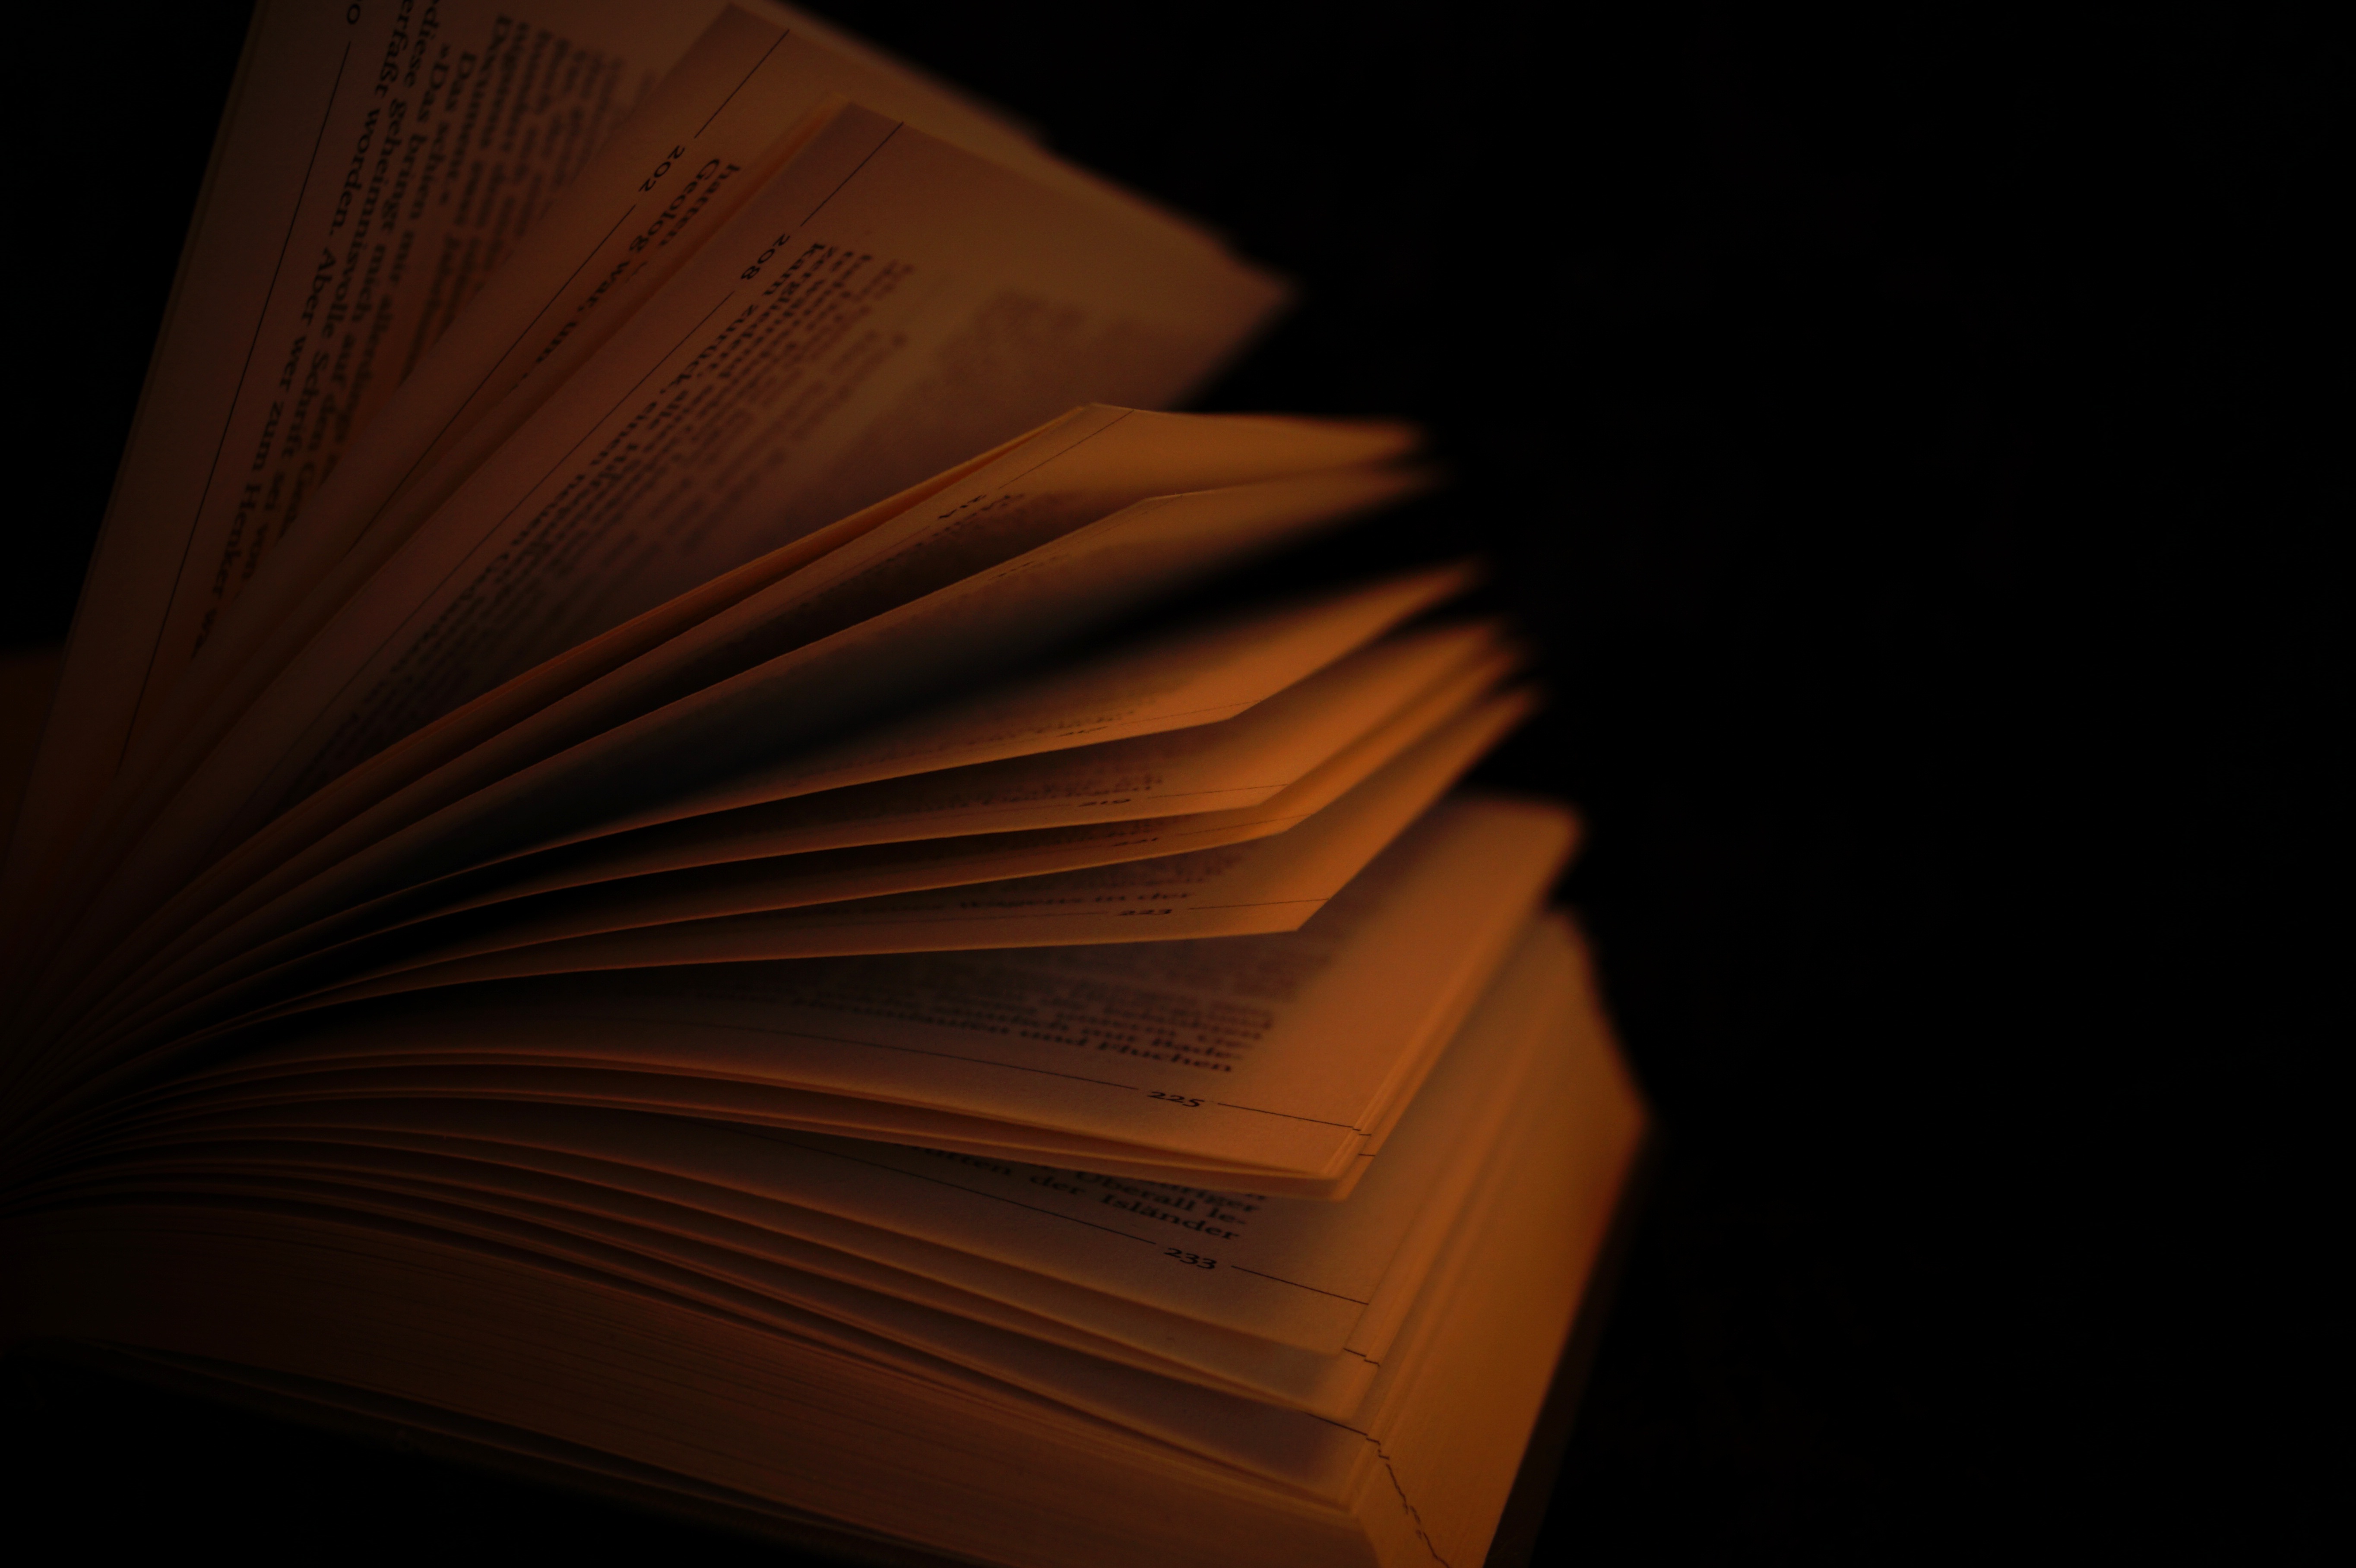
book, read, wing, light, wood, sunlight, leaf, dark, line, color, shadow, darkness, black, paper, close up, pages, books, bound, shape, cover, screenshot, macro photography, browse, book pages, computer wallpaper